Jang-ot

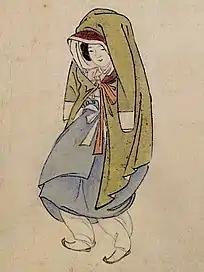

A jang-ot, also known as janot, jang-eui, or jang-ui, is a type of po worn by women of the Joseon Dynasty period as a headdress or veil to cover their faces by the mid-18th century. They were mostly worn by commoners but not exclusively. Jang-ot was originally a form of men's po called jang-ui, which was worn in 15th century. The jang-ui started to be worn by women as an overcoat in early Joseon, even becoming a popular fashion item for women of high status. It was previously one of the most representative women's overcoats; it was worn as a women's overcoat when they would leave their house until the 17th century.